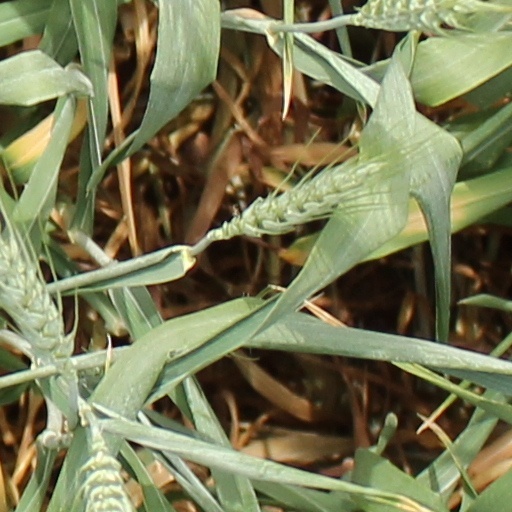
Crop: wheat